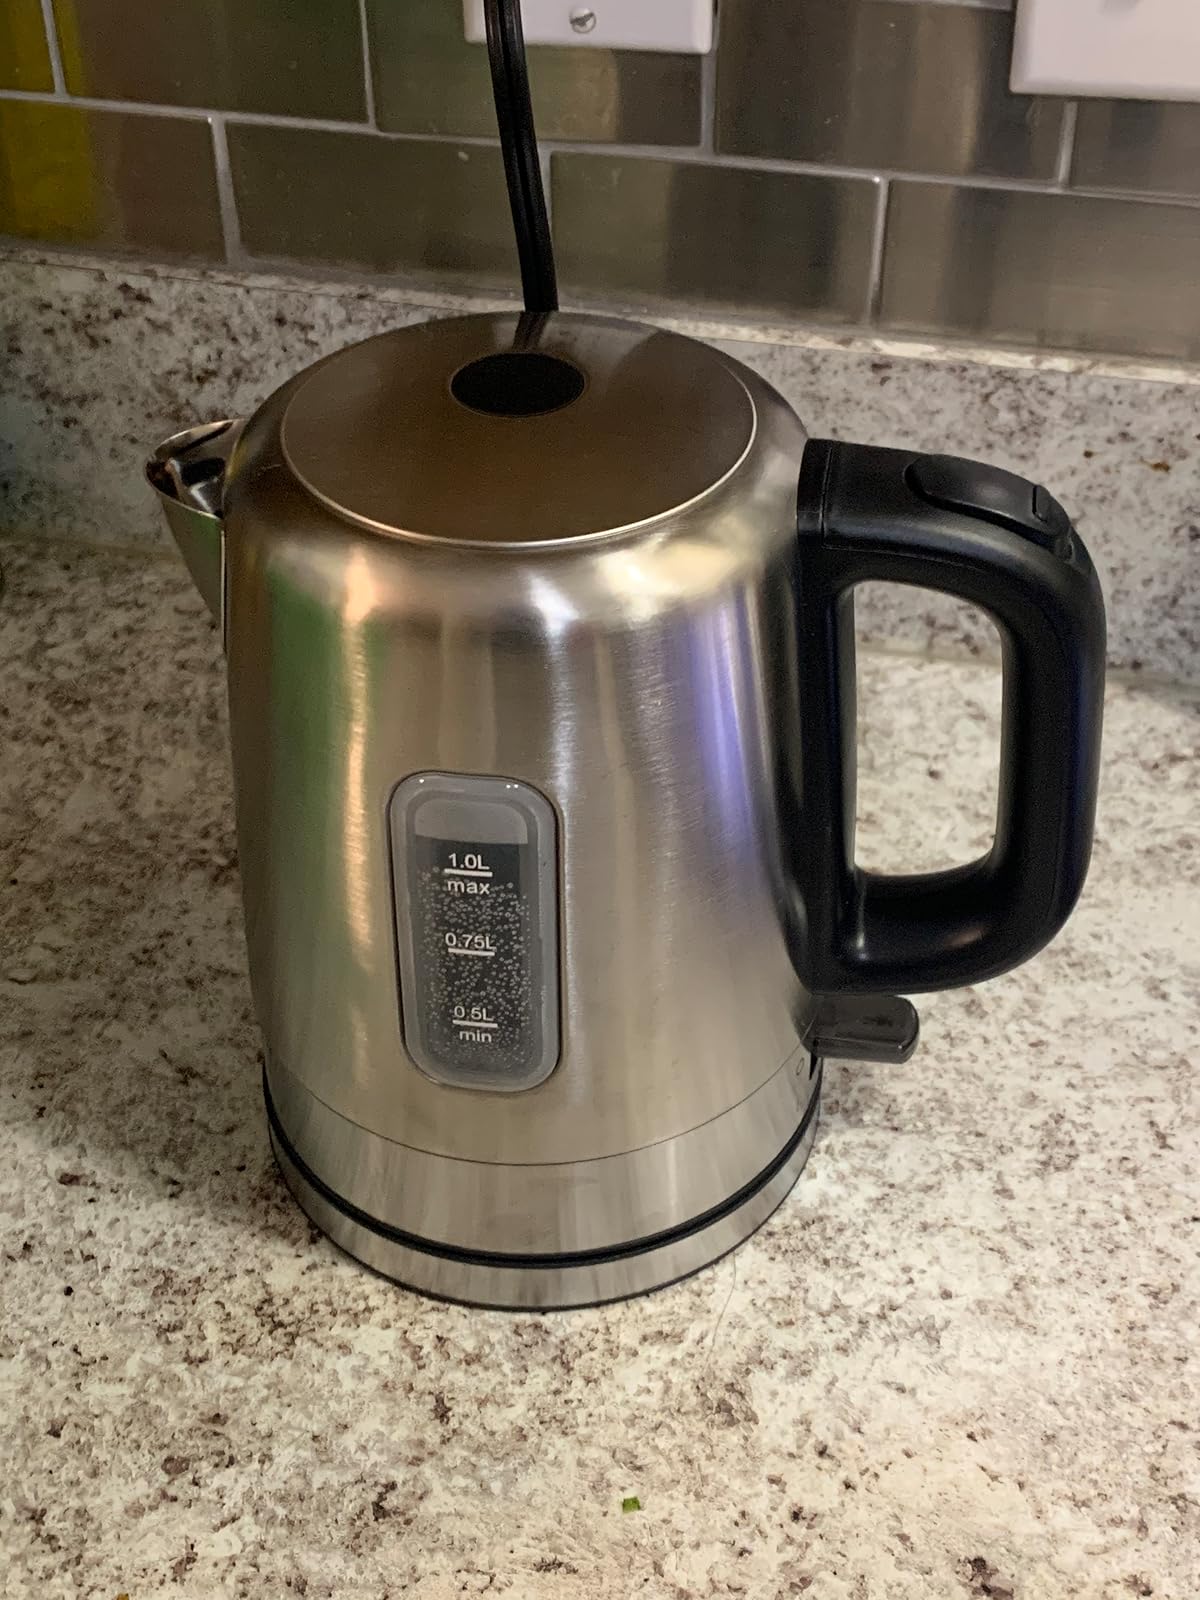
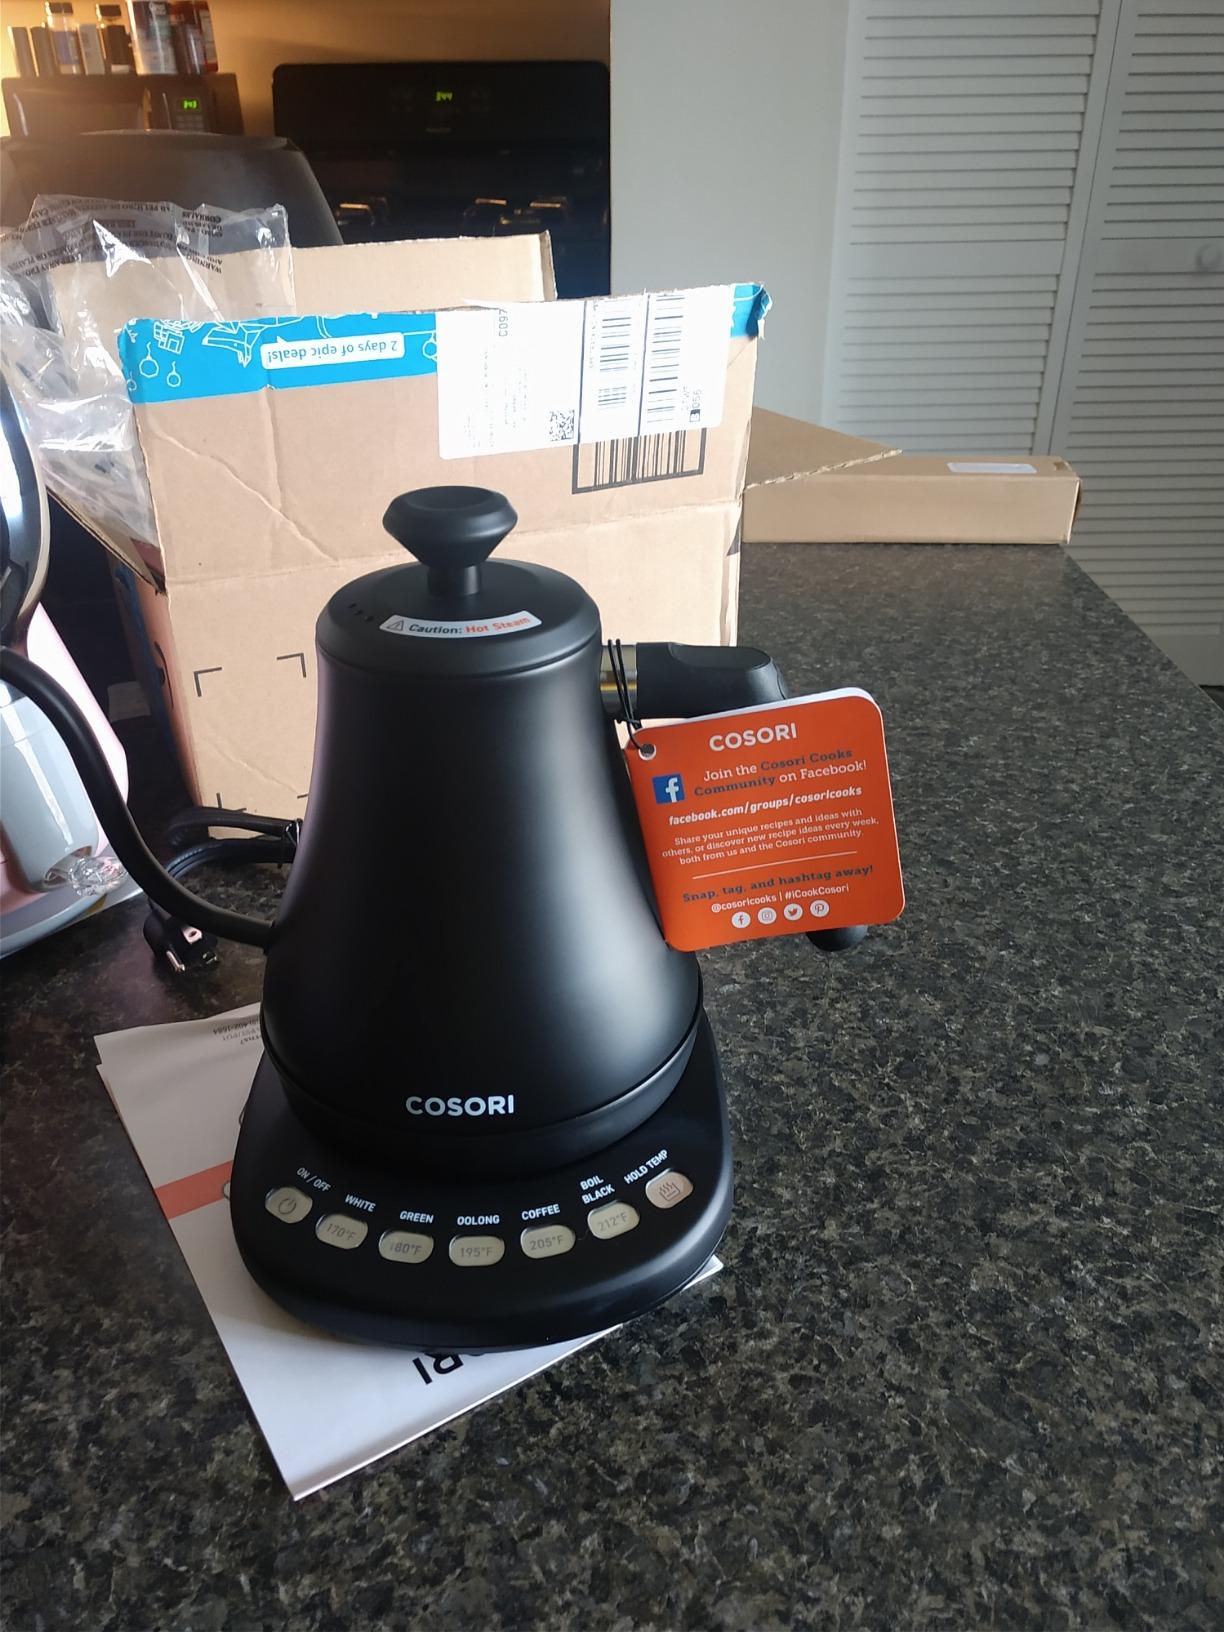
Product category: items_kettle
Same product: no